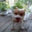
Label: dog